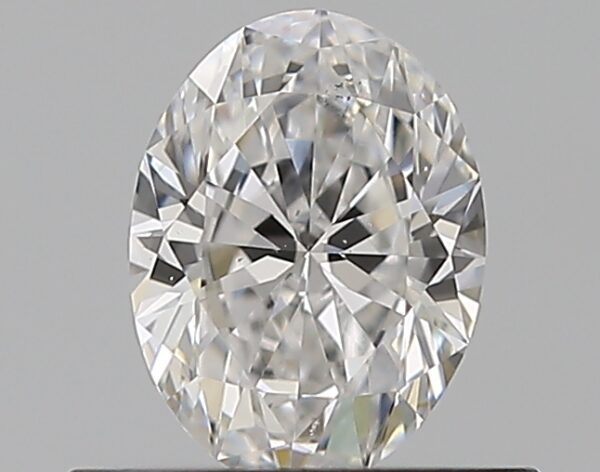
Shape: oval
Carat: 0.5
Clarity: SI1
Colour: D
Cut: EX
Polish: EX
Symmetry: VG
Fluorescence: F
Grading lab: GIA
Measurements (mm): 6.06 x 4.5 x 2.77